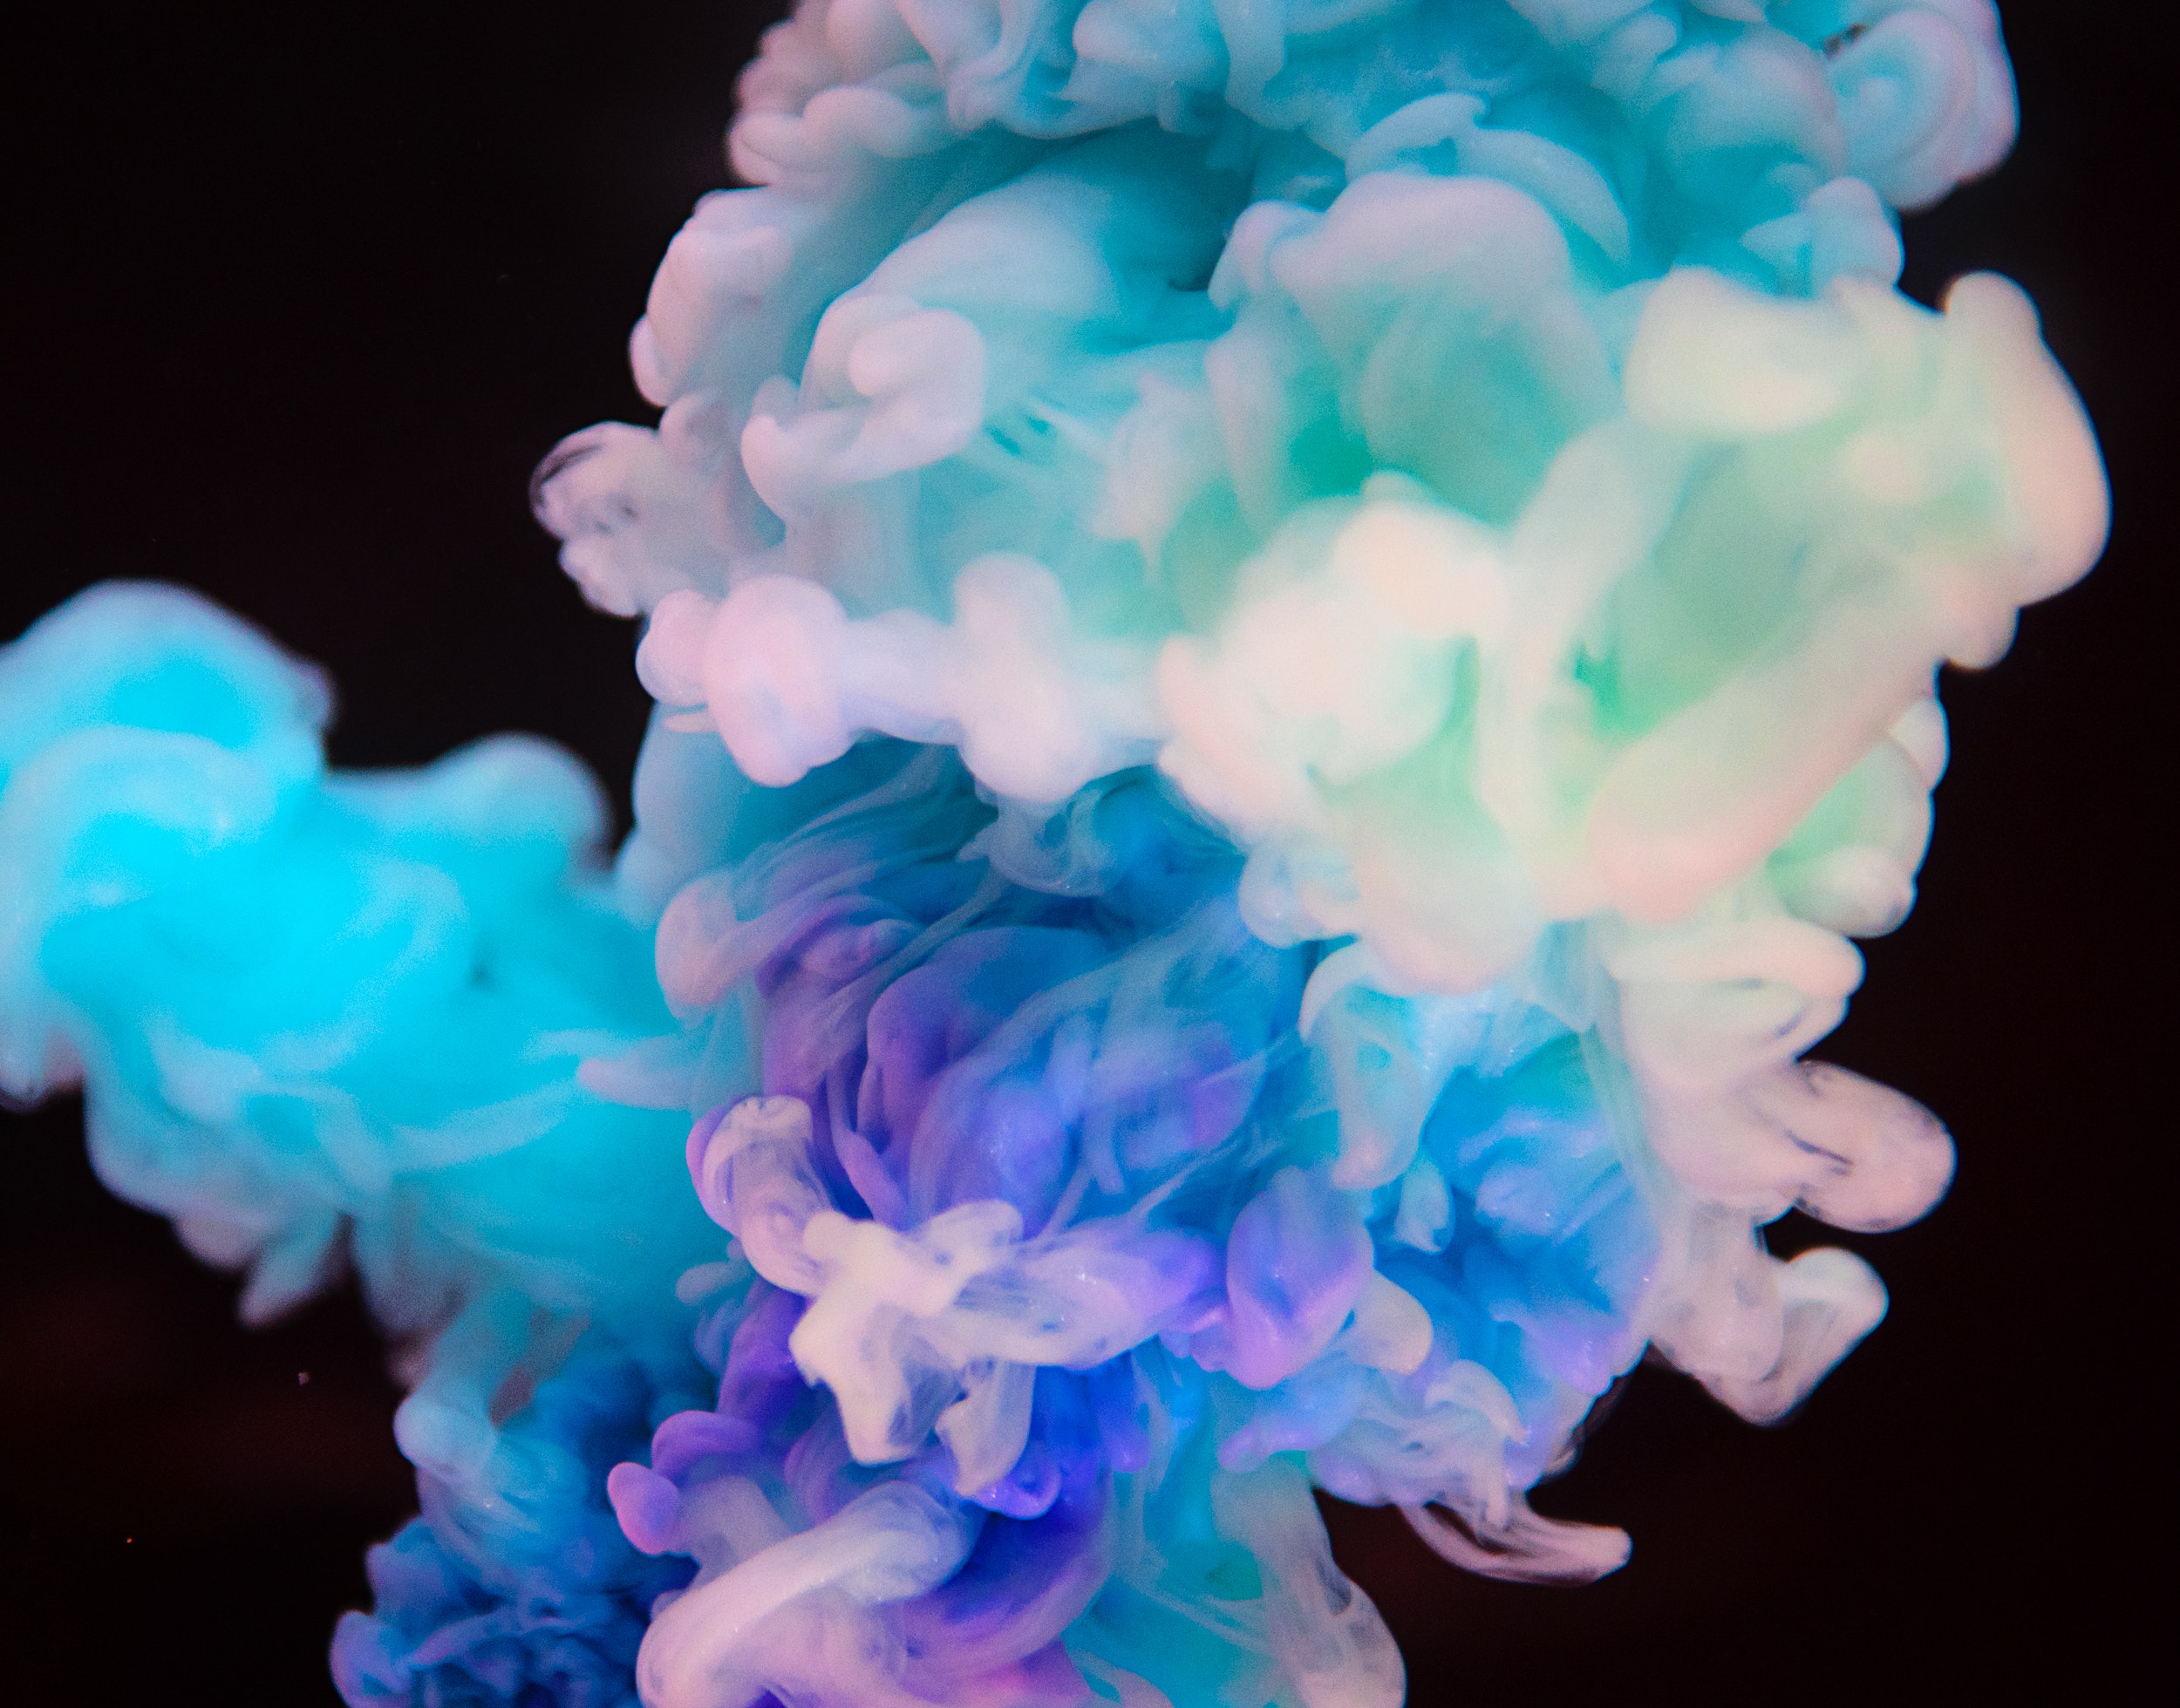
blue, pink, turquoise, organism, electric blue